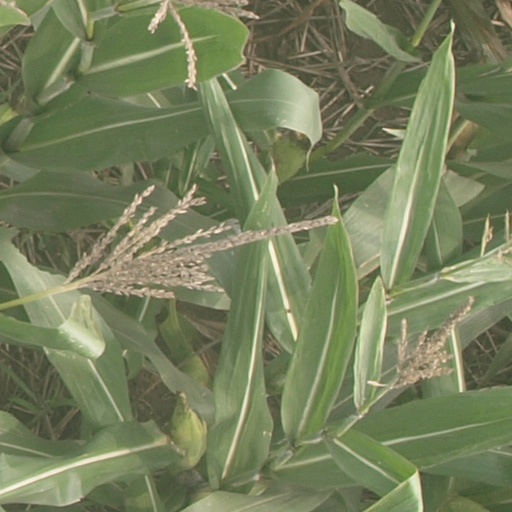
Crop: maize; corn